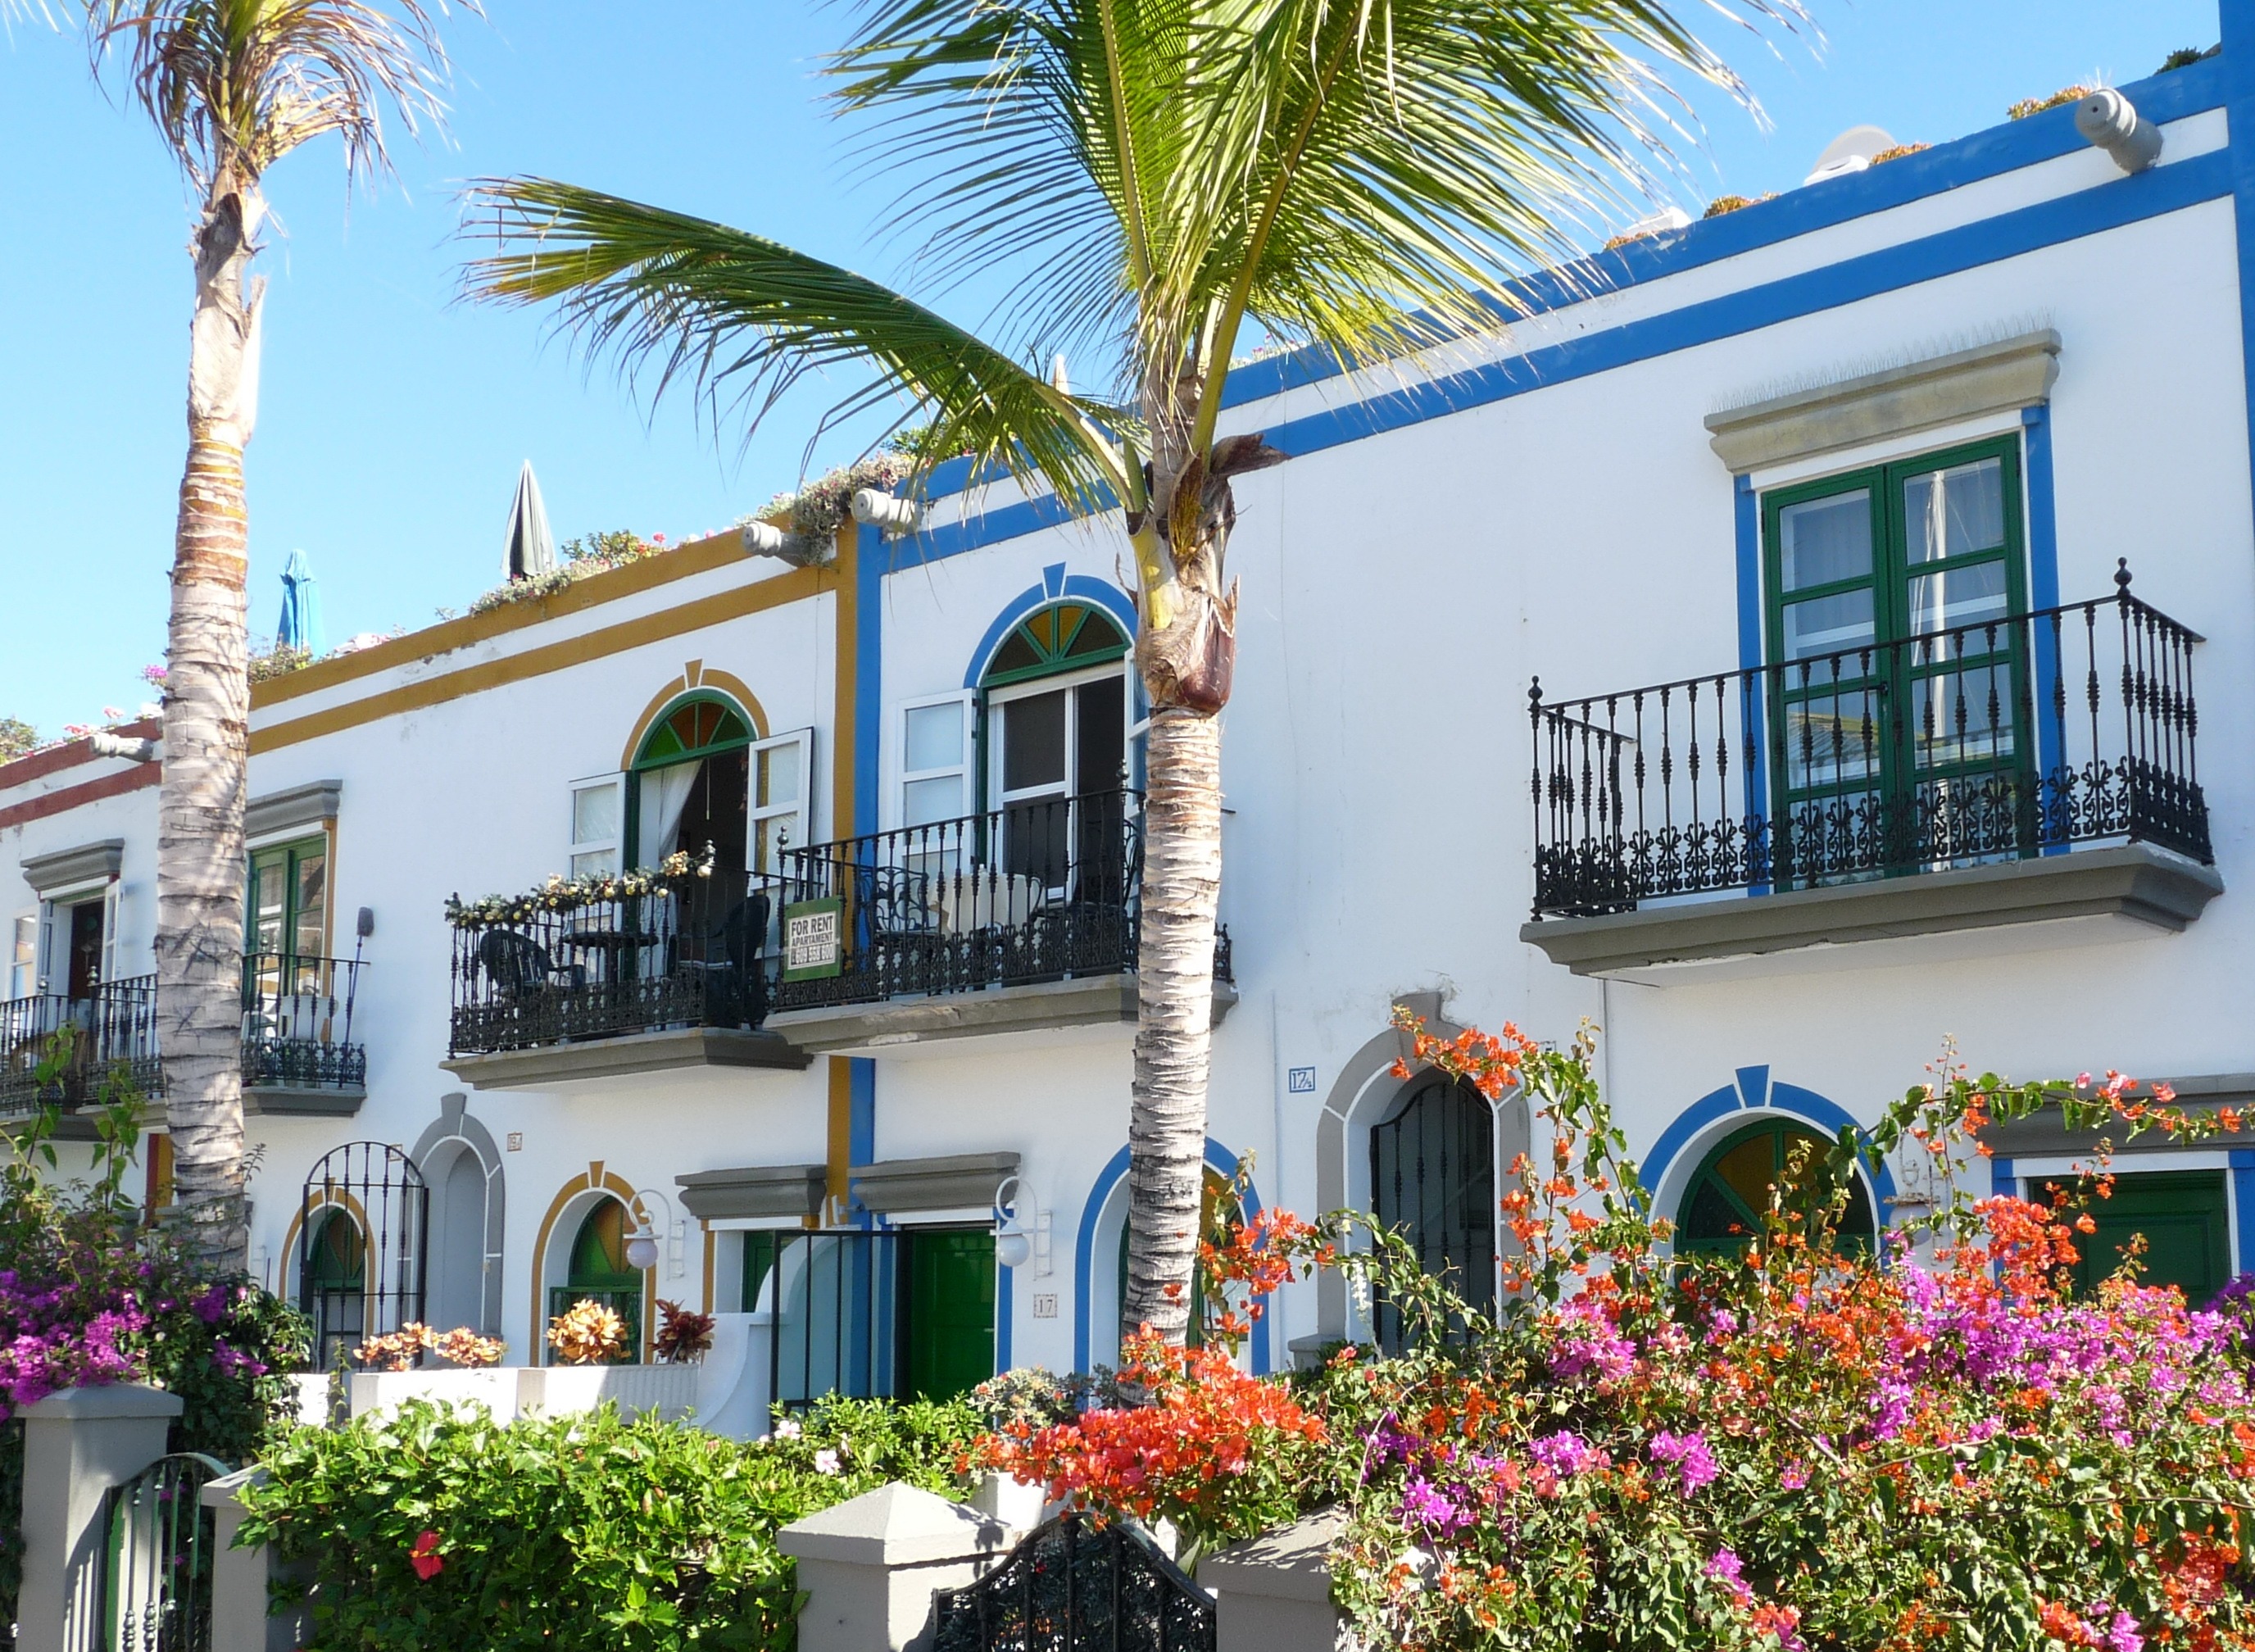
villa, mansion, house, view, building, home, vacation, cottage, holiday, property, apartment, resort, estate, pension, accommodation, hacienda, condominium, real estate, canary islands, terraced house, bed amp breakfast, private rooms, port location